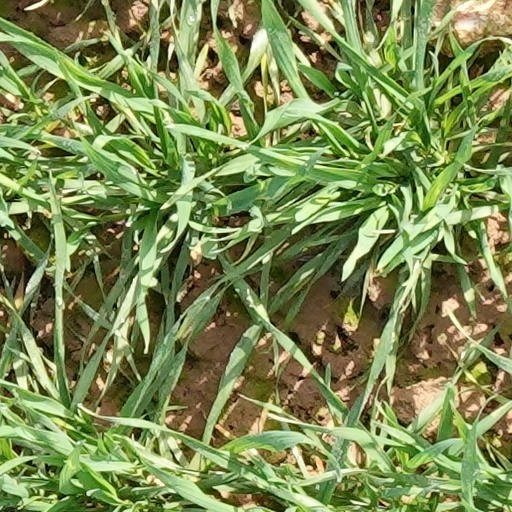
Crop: wheat